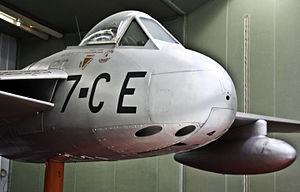
SNCASE Mistral aux couleurs de la 7e Escadre de Chasse au Musée de l'Air du Bourget
La 7ᵉ escadre de chasse est une ancienne unité de chasse de l'armée de l'air française activée le 17 novembre 1951 à Bizerte et dissoute sur la base de Saint Dizier.